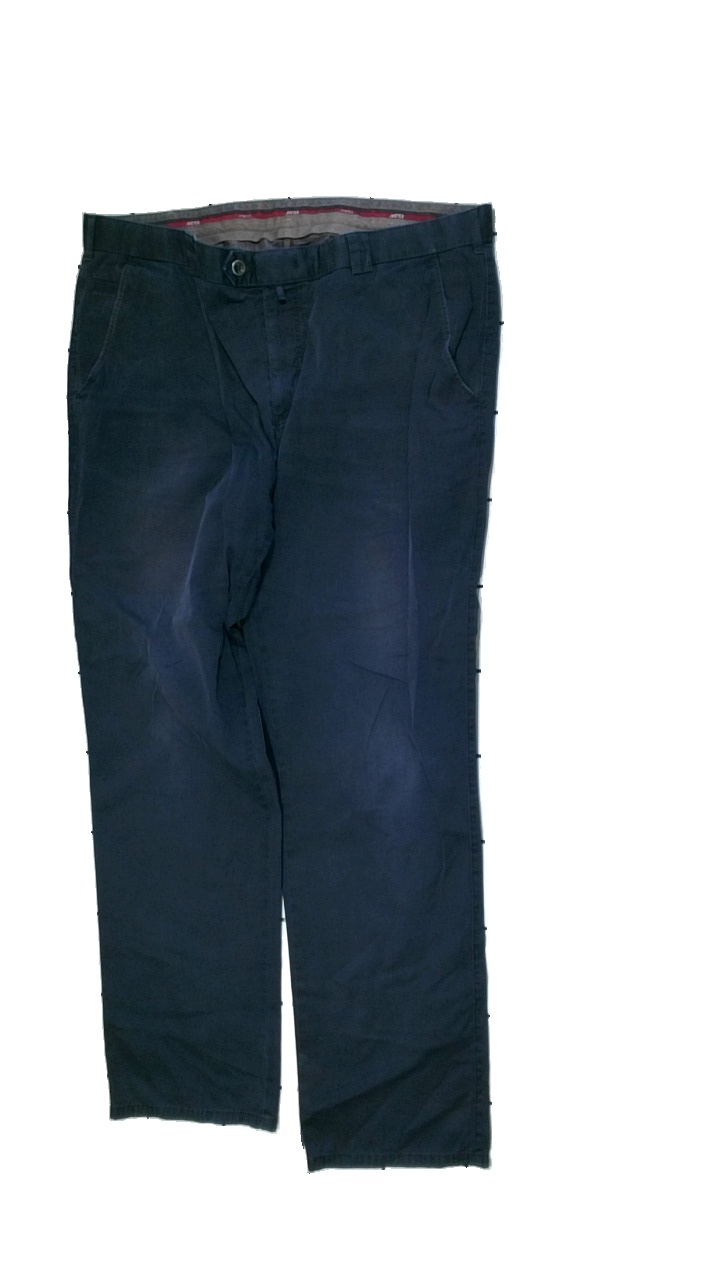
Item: Trousers (Men)
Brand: Meyer
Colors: Blue
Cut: None
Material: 100% cotton
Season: All
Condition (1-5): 2
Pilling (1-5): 5
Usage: Export
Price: <50